Trilophosuchus

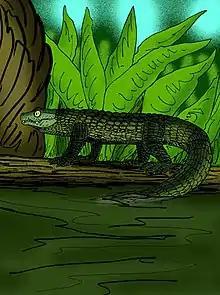
It is currently unclear how "Trilophosuchus" differed from "Mekosuchus" in its niche.

Willis also compares "Trilophosuchus" to "Boverisuchus" and "Sebecus", two terrestrial crocodylomorphs from the early Cenozoic, noting major differences in the shape of the rostrum. While the latter have deeper and more elongated jaws and grow notably larger, "Trilophosuchus" was small with a boxy skull, a sign that it did not inhabit the same niche even if it was terrestrial. Willis proposes that the difference between these large terrestrial crocodylomorphs and "Trilophosuchus" may be analogues to the differences between large monitor lizards like the Komodo dragon and small agamas and iguanas. This would suggest that "Trilophosuchus" was restricted to small prey, fitting its small body size.